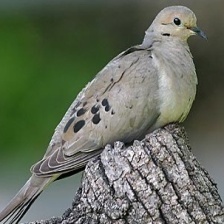
Species: MOURNING DOVE
Scientific name: ZENAIDA MACROURA